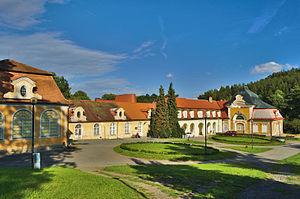
Velké Opatovice est une ville du district de Blansko, dans la région de Moravie-du-Sud, en République tchèque. Sa population s'élevait à 3 760 habitants en 2017.